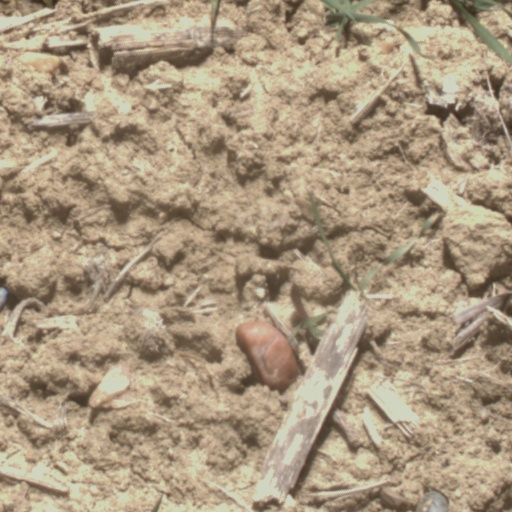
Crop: wheat